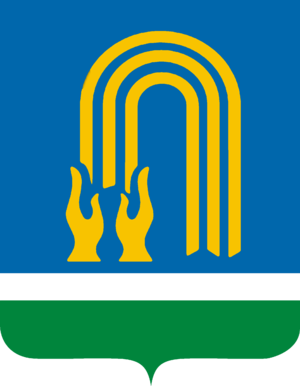
Oktjabrskij
Oktjabrskij er by i den autonome republik Basjkortostan i Rusland. Oktjabrskij har 113.929 indbyggere.